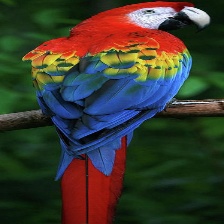
Species: SCARLET MACAW
Scientific name: ARA MACAO
ImageNet parent category: macaw